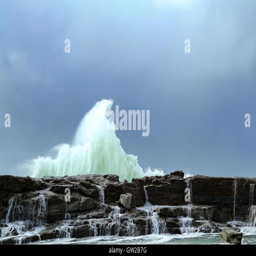
a winter storm whips up large and powerful waves which crash against a headland , under a heavy sky